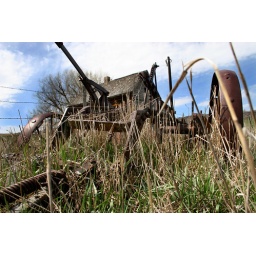
Abandoned farm and rusty horse drawn plow in Star Valley, Wyoming.